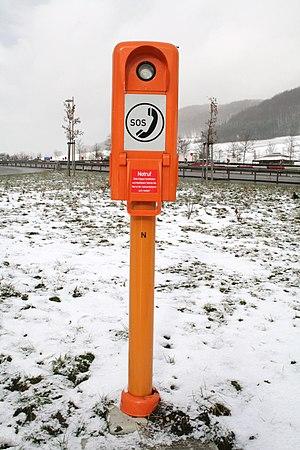
Ceci est la liste de toutes les autoroutes d'Allemagne. En allemand, les autoroutes sont appelées Bundesautobahn, terme qui signifie autoroute fédérale.